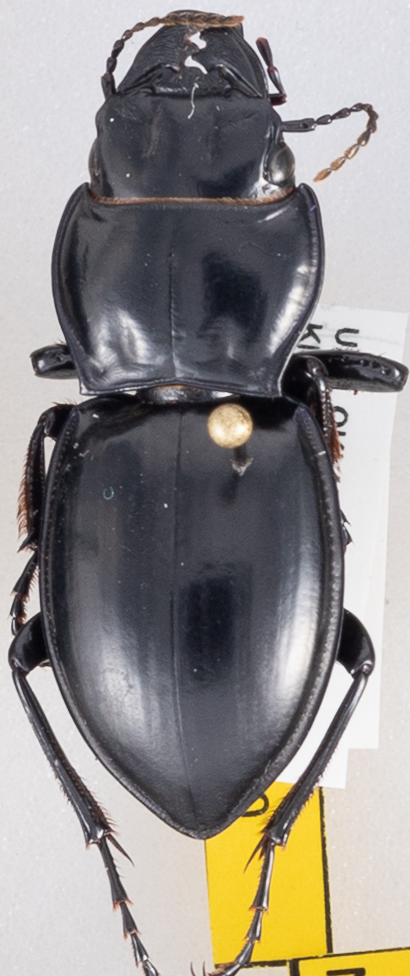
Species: Pasimachus californicus
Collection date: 2021-08-11
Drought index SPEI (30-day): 1.382
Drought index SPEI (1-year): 0.47
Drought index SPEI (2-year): -0.146